Public Toilet (film)

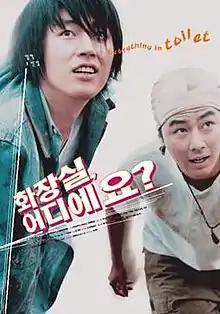
Korean poster

Public Toilet is a 2002 movie by Hong Kong director Fruit Chan, his first in digital format.